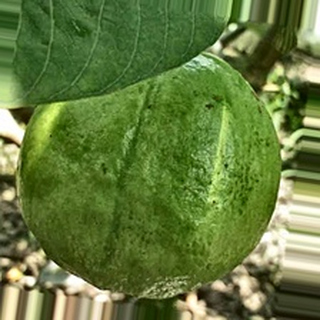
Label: healthy_guava